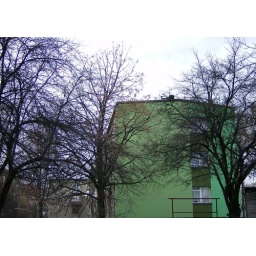
A colorful house along our way. Found in Zabrze, Silesia.